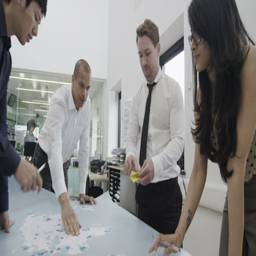
confident group of young professionals in a meeting .